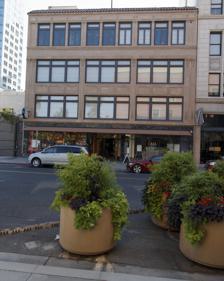
Building: Dohrmann Building
Country: United States of America
Year built: 1926
United States historic place Dohrmann Building U.S. National Register of Historic Places The building in 2012 Location 325 South First Street, San Jose, California Coordinates 37°19′52″N 121°53′09″W / 37.33111°N 121.88583°W / 37.33111; -121.88583 ( Dohrmann Building ) Area 0.2 acres (0.081 ha) Built 1926 ( 1926 ) Architect Ashley & Evers Architectural style Classical Revival, Mission/spanish Revival NRHP reference No. 86000264 Added to NRHP February 20, 1986 The Dohrmann Building , also known as the Dohrmann Hotel Supply Company Building , is a historic building in San Jose, California . It was built in 1926 for A.B.C. Dohrmann, a businessman from San Francisco . It was first used as an office building by the Dohrmann Hotel Supply Company in 1927. The building was designed in the Classical Revival and Spanish Colonial Revival architectural styles. It has been listed on the National Register of Historic Places since February 20, 1986. References